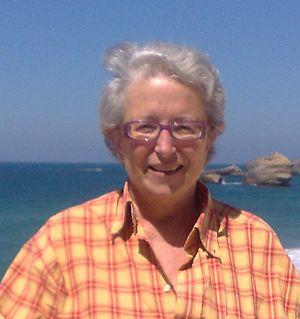
Claire Noblia est une femme politique, présidente pour le Pays basque français du parti nationaliste basque EAJ-PNV de juin 2008 à juillet 2009. Elle est aujourd'hui membre d'Eusko Alkartasuna.